Tongren

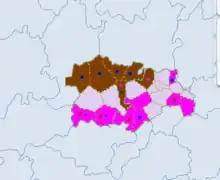
Blue - miao. Brown- tujia. red - dong

Tongren is located inland with abundant rainfall. It has a mid-subtropical monsoon humid climate with warm winters and hot summers, with rain and heat occurring at the same time.Its basic climatic characteristics are: changeable spring temperature with more drizzles; hot summer with plenty of sunshine; rapid temperature drop in autumn with more cloudy and rainy weather; less severe winter with a long frost-free period; the annual average temperature is around 18 degrees Celsius, the coldest month is January with an average temperature of 2 to 6 degrees Celsius, and the hottest month is July with an average temperature of 24 to 28 degrees Celsius.